Kamchatka meteor

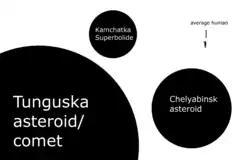
Approximate sizes of the Kamchatka object, Chelyabinsk asteroid, and the Tunguska object relative to a human.

Based on the energy and velocity of the impact, the asteroid had a mass of 1600 tonnes and a diameter of between depending on its density. The impact was announced around 8 March 2019, and is the largest asteroid to impact Earth since the 20-meter Chelyabinsk meteor's entry in February 2013, and the third largest recorded meteor since 1900 after that and the Tunguska event.